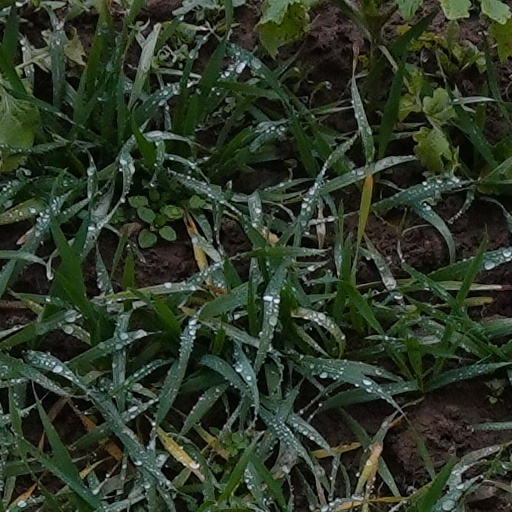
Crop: wheat